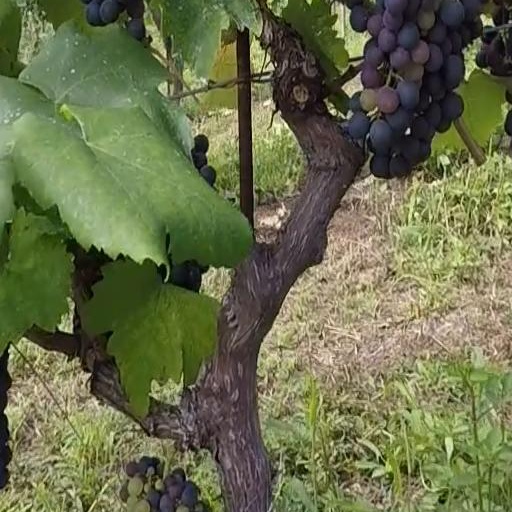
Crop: grape